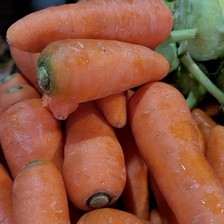
Label: others